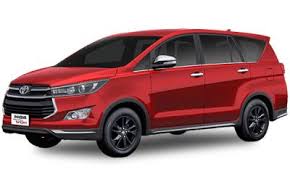
Label: noambulance